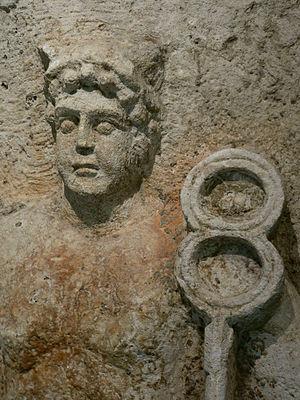
L’économie sous la Rome antique s'est fortement développée à partir du IIᵉ siècle av. J.-C. en même temps que l'expansion territoriale. Cette croissance est due à plusieurs facteurs : d'une part la maîtrise d'un certain nombre de techniques et d'autre part les butins de guerre, les recettes d'imposition, et la main d'œuvre gratuite que constituent les esclaves. Rome a contrôlé de vastes territoires naturels et de grandes ressources humaines sa puissance économique venait principalement du commerce et de l'agriculture. L'effondrement du système financier est une des raisons estimées du déclin de l'Empire romain d'Occident.
Mercure est le dieu du commerce dans la mythologie romaine. Assimilé à l'Hermès grec. il devient également le dieu des voleurs, des voyages et le messager des autres dieux. Son nom est lié au mot latin merx, mercari, et merces.